Henri de Régnier

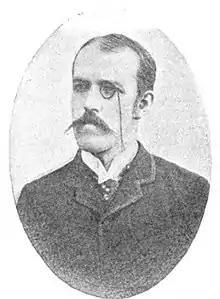
Henri de Régnier in April 1895 edition of The Bookman (New York City)

He was a contributor to "Le Visage de l'Italie", a 1929 book about Italy prefaced by Benito Mussolini.